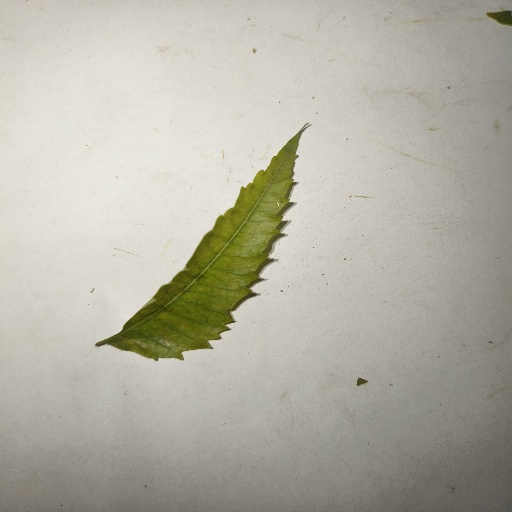
Species: Neem
Leaf condition: Yellow Leaf